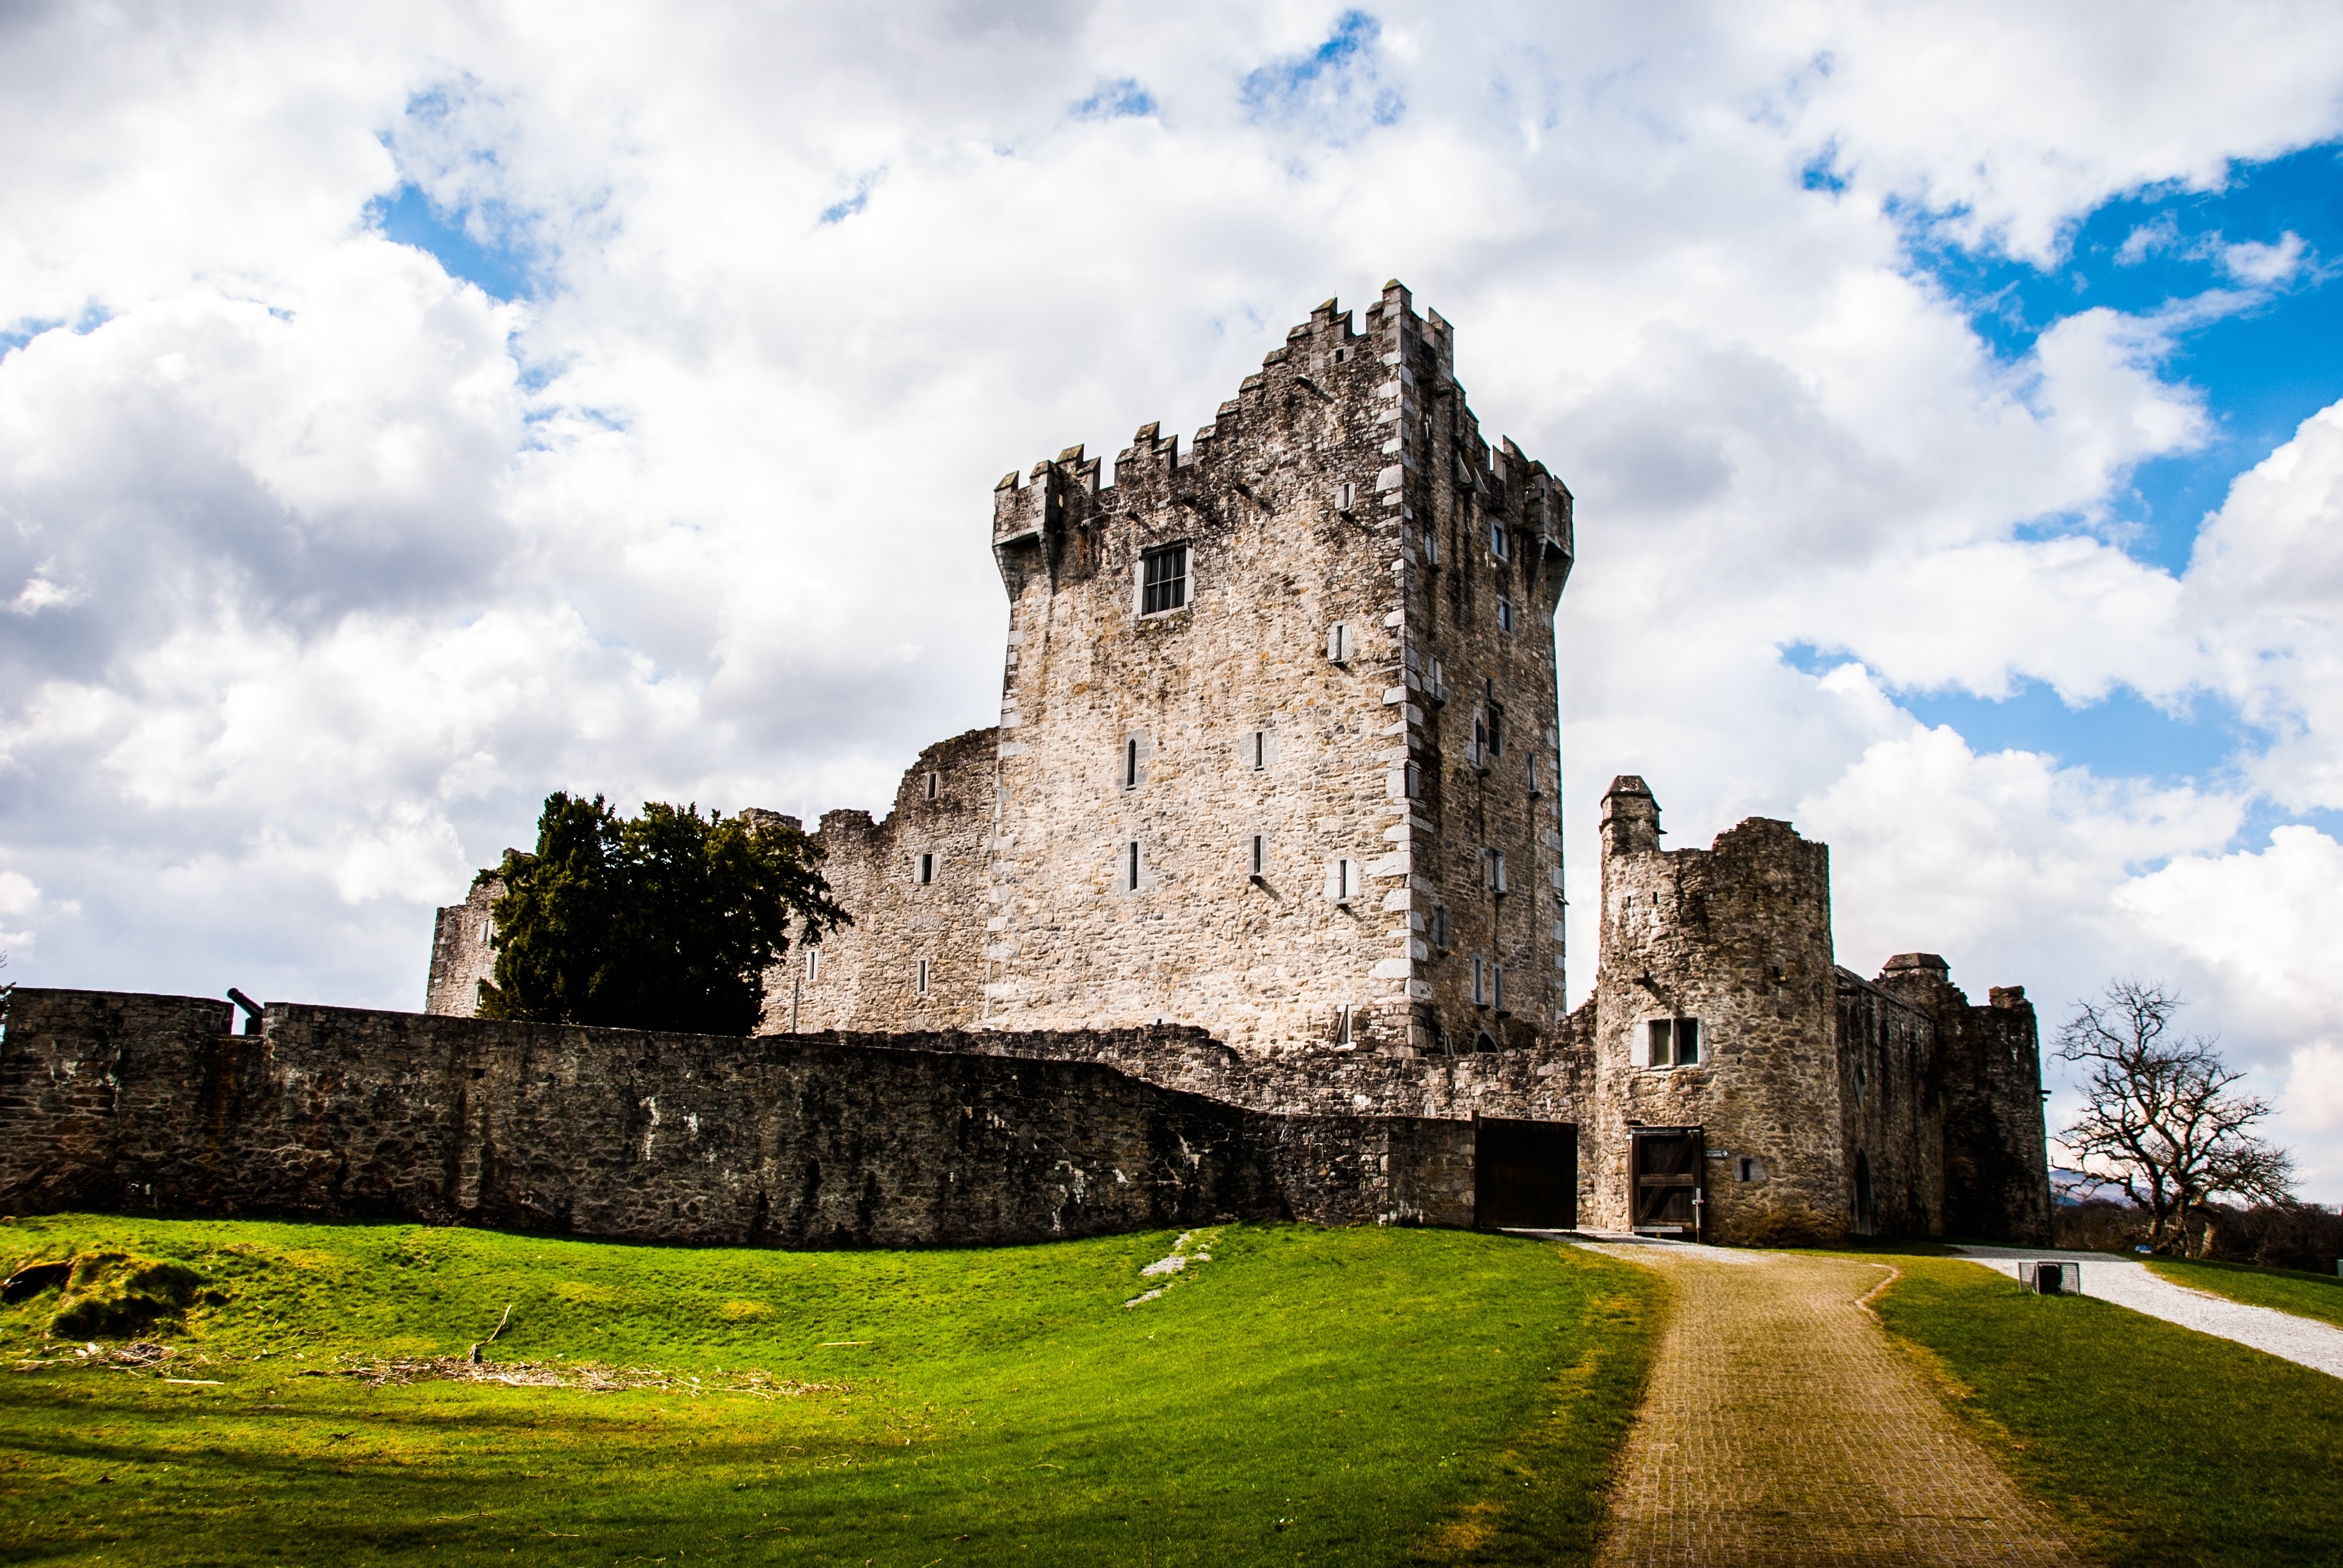
building, chateau, castle, ruins, monastery, abbey, estate, stately home